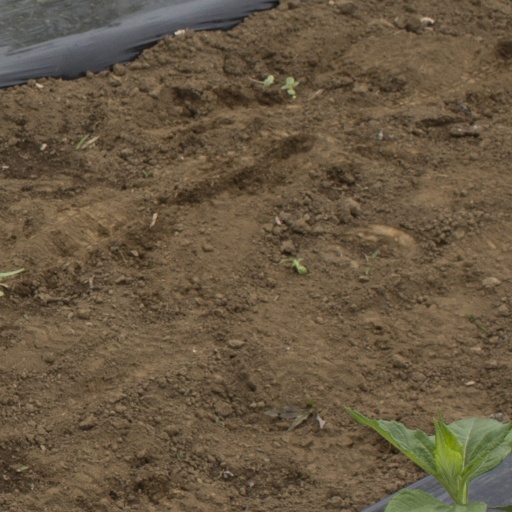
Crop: Jerusalem artichoke